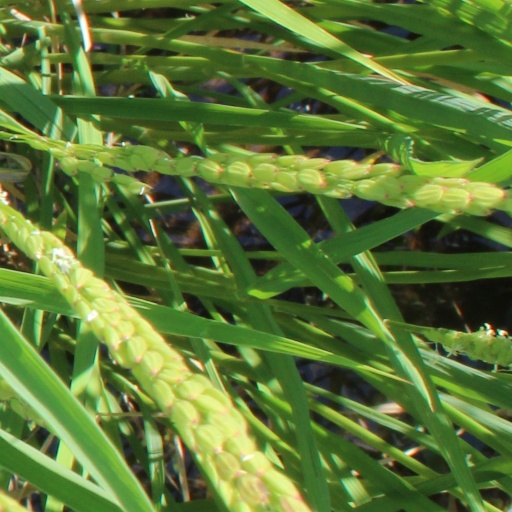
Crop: rice